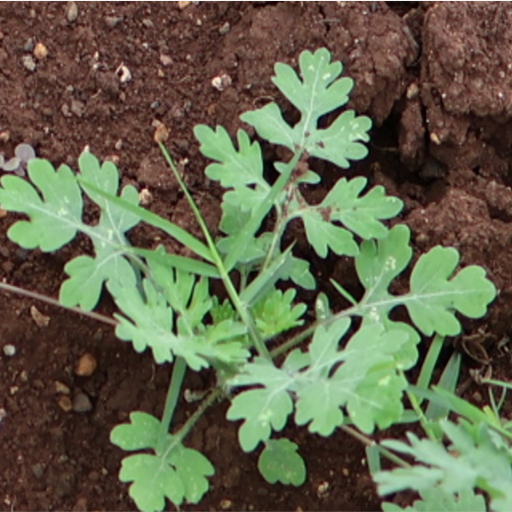
Weed species: Gajar_gavat_(Parthenium hysterophorus)